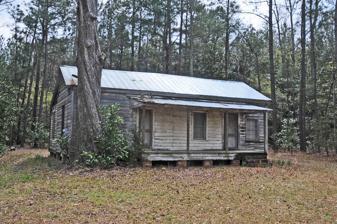
Building: Gregg-Wallace Farm Tenant House
Country: United States of America
Year built: 1890
Historic house in South Carolina, United States United States historic place Gregg-Wallace Farm Tenant House U.S. National Register of Historic Places Show map of South Carolina Show map of the United States Location 310 Price Rd., near Mars Bluff, South Carolina Coordinates 34°12′06″N 79°39′07″W / 34.20167°N 79.65194°W / 34.20167; -79.65194 Area less than one acre Built c. 1890 ( 1890 ) NRHP reference No. 01001550 Added to NRHP January 28, 2002 Gregg-Wallace Farm Tenant House is a historic home located near Mars Bluff , Florence County, South Carolina .  It was built about 1890, and is representative of a typical Mars Bluff vernacular tenant house for African Americans. Tenant houses often evolved from one-room slave houses, first by the addition of a shed room at the rear and a front porch, then by the addition of a second room. It was listed on the National Register of Historic Places in 2002. References